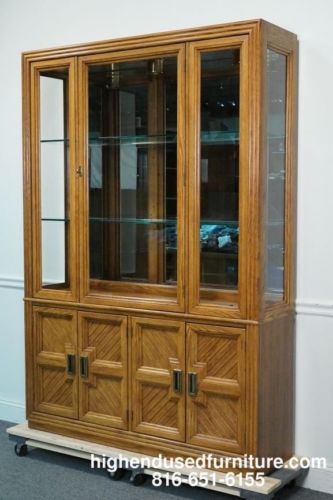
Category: cabinet